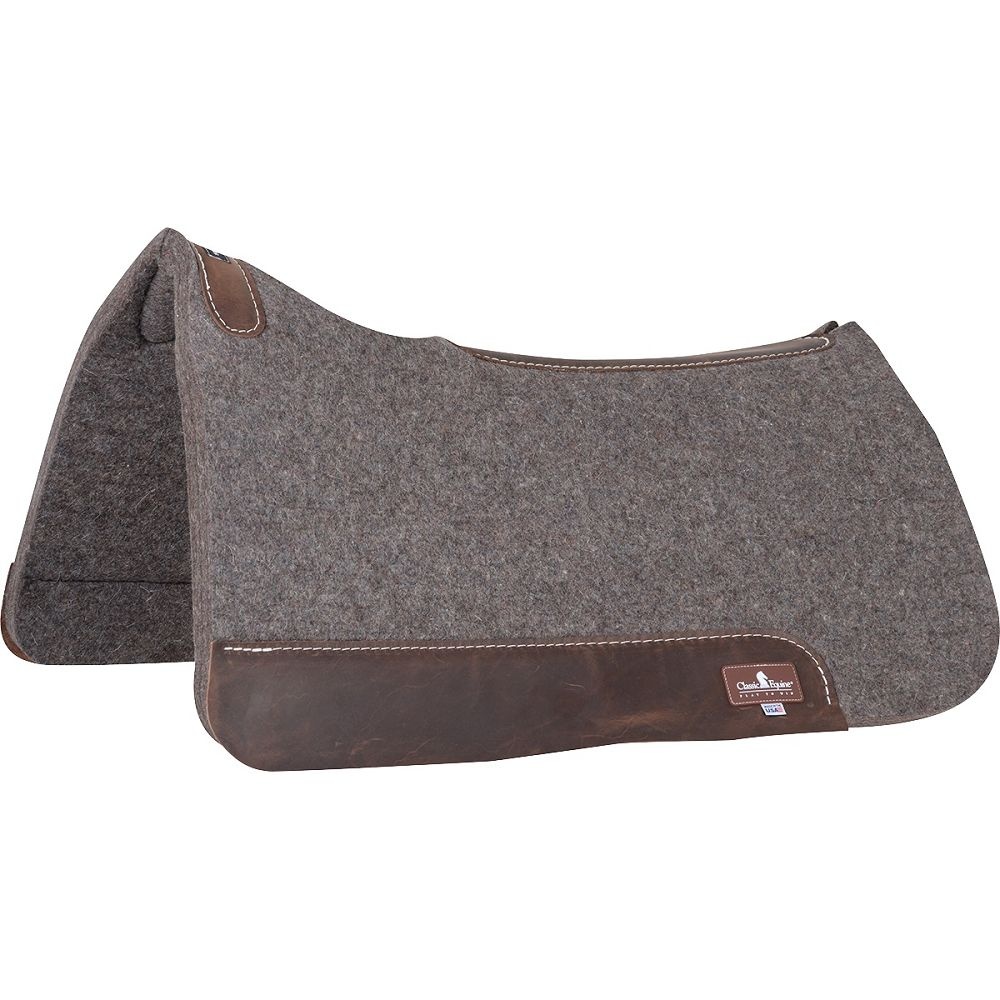
Classic Equine 100% Wool Felt Saddle Pad - 1"
Made with an advanced grade 100% wool, consisting of 80% virgin fibers Felt is "pressed" for better compression rebound and a much longer life Superior ability to disperse pressure, wick away moisture and diffuse heat Contoured, super soft, and pliable with cutout over withers so it naturally conforms to the horse's back
Brand: Classic Equine
Category: Sporting Goods > Outdoor Recreation > Equestrian > Horse Tack Accessories > Saddle Accessories > Saddle Pads & Blankets